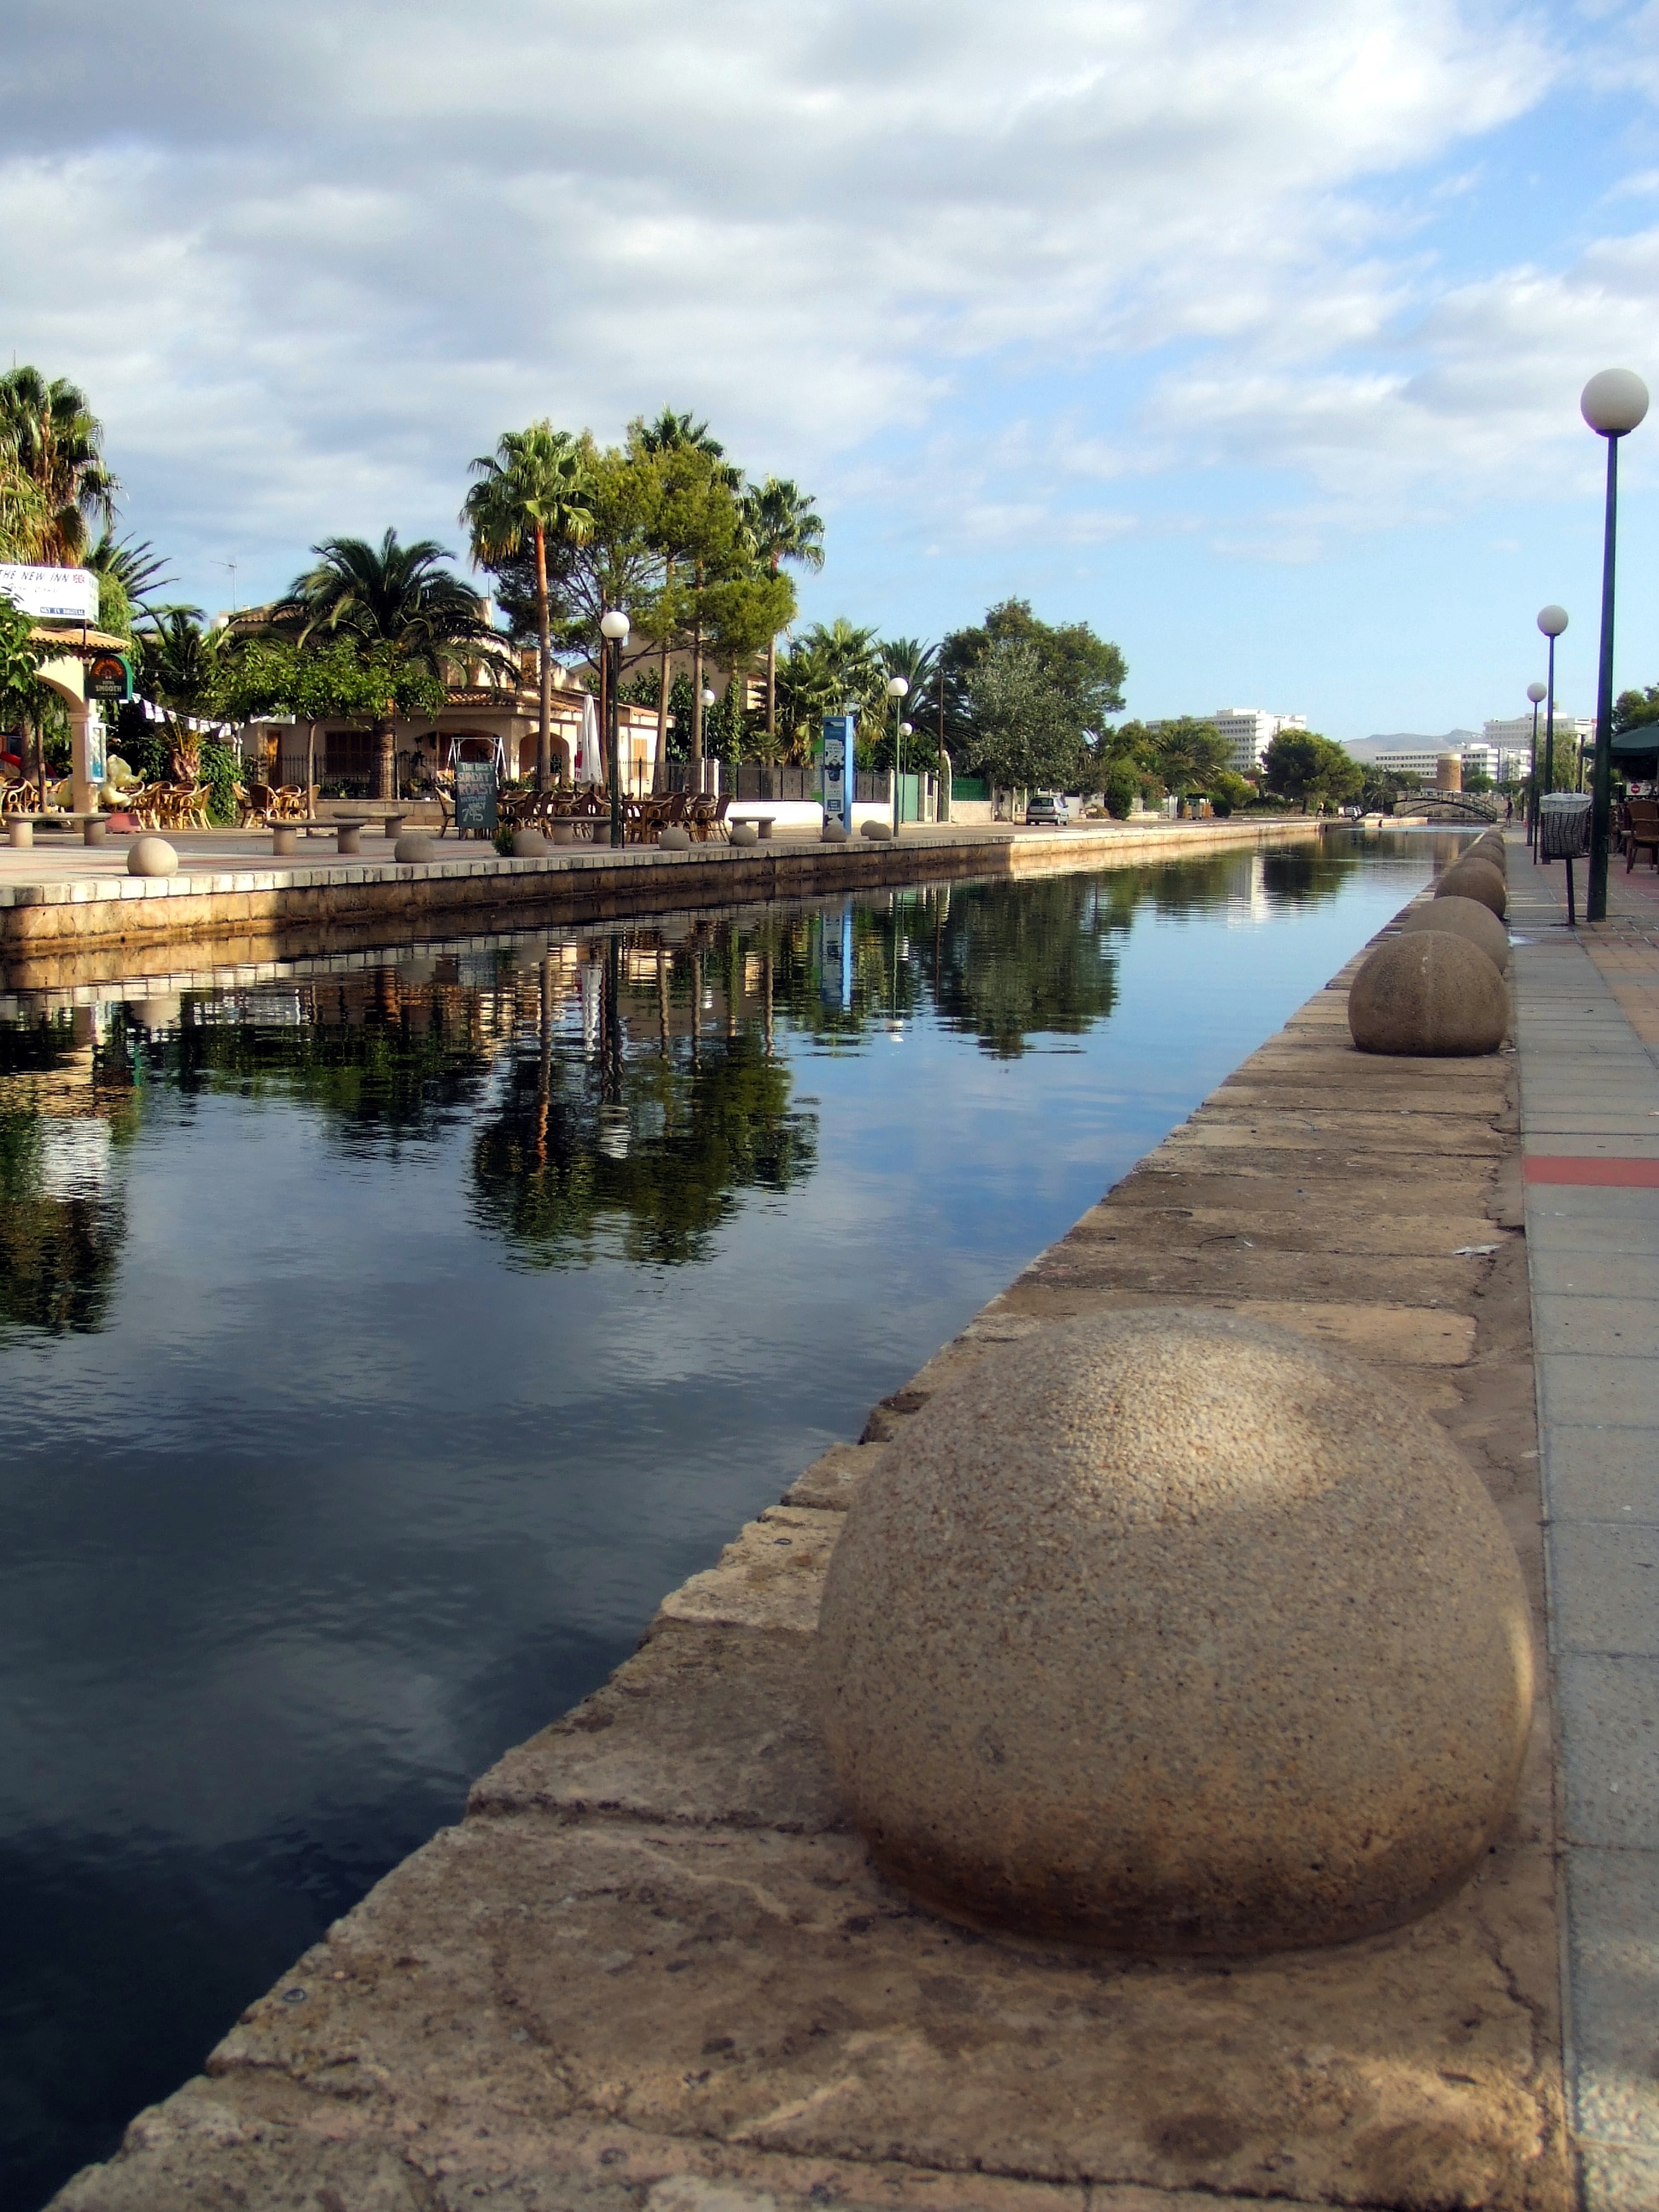
beach, sea, coast, water, shore, river, walkway, vacation, travel, reflection, waterway, body of water